Adi Shankara

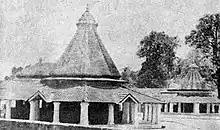
The birthplace of Adi Shankara at Kalady

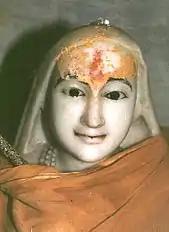
Murti of Shankara at his Samadhi Mandir, behind Kedarnath Temple, in Kedarnath, India

Reliable information on Shankara's actual life is scanty. His existing biographies are not historical accurate documents, but politically motivated hagiographies which were all written several centuries after his time and abound in legends and improbable events.